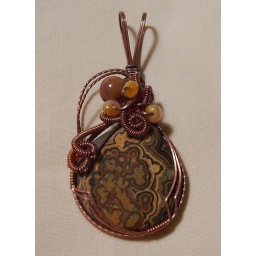
This unique cabochon is wrapped in antiqued copper with golden Czech glass beads and a single Mookaite bead.